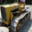
Label: tractor